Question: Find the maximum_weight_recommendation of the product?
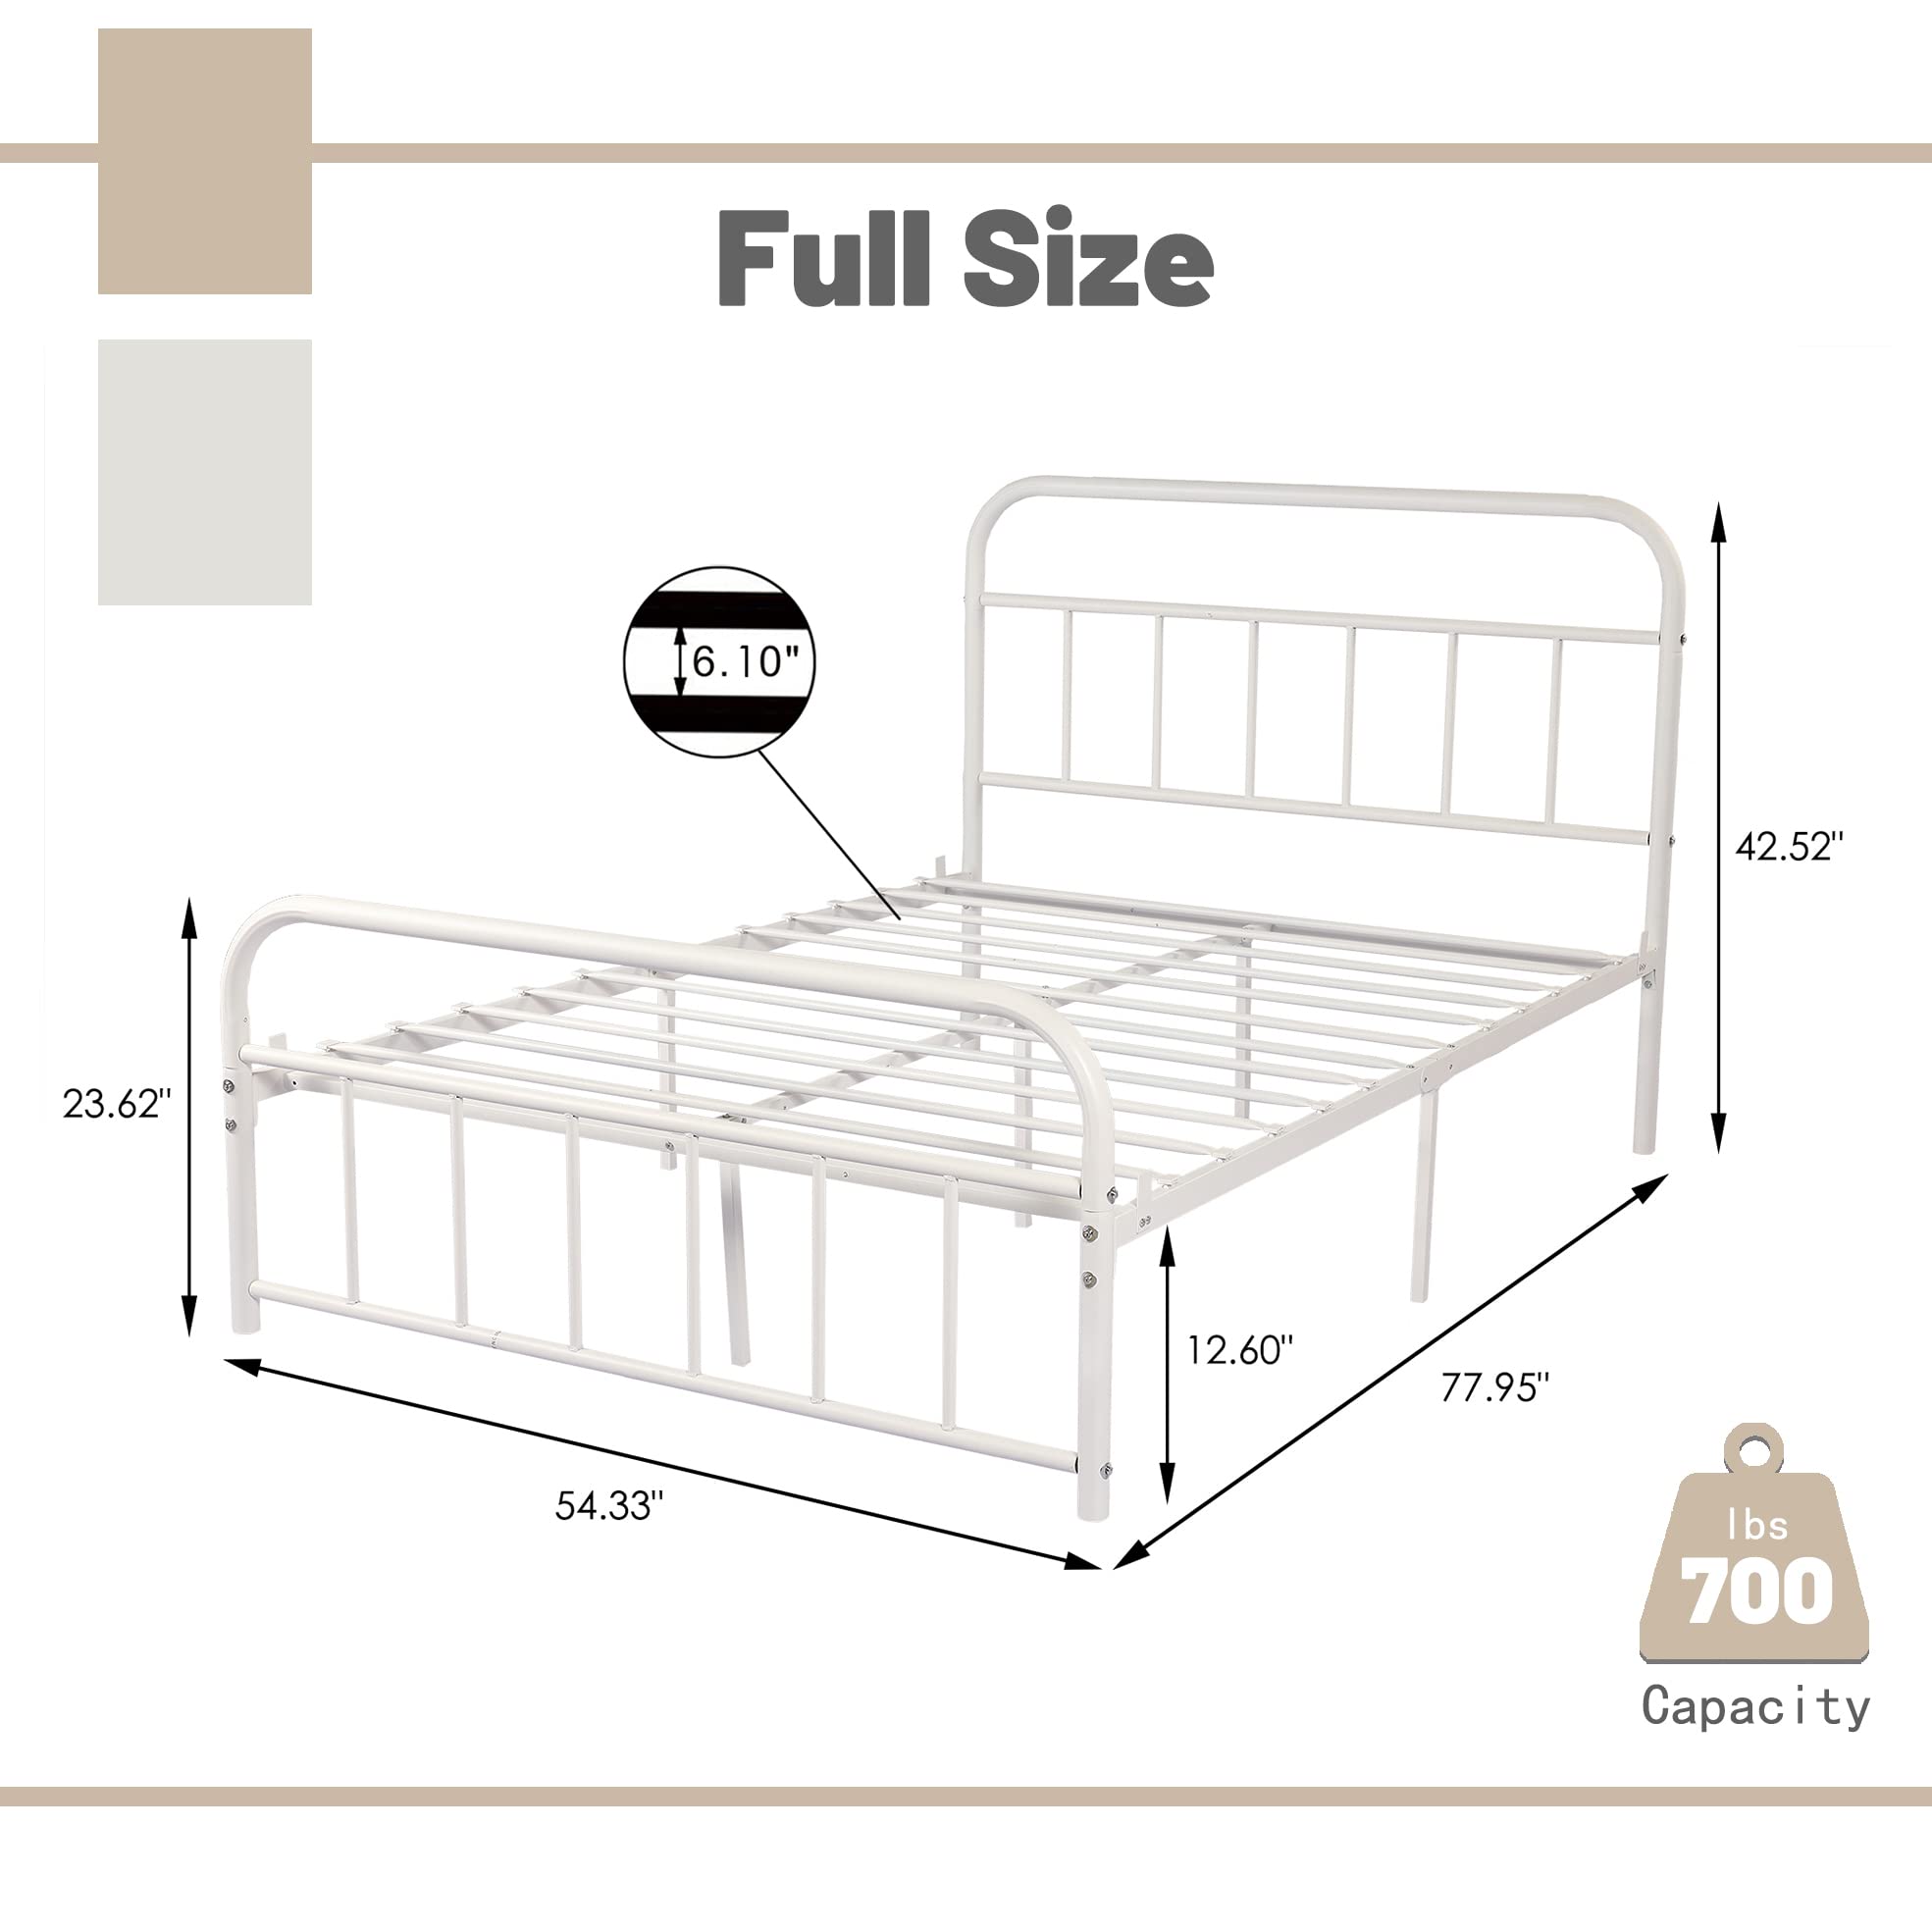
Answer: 700 pound